Campfire (film)

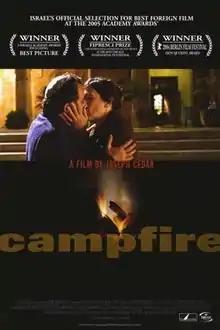
Film poster

Campfire is a 2004 Israeli film written and directed by Joseph Cedar. Set in 1981, the film focuses on a woman seeking to join an Israeli settlement on the West Bank, despite the protests of her teenage daughters.